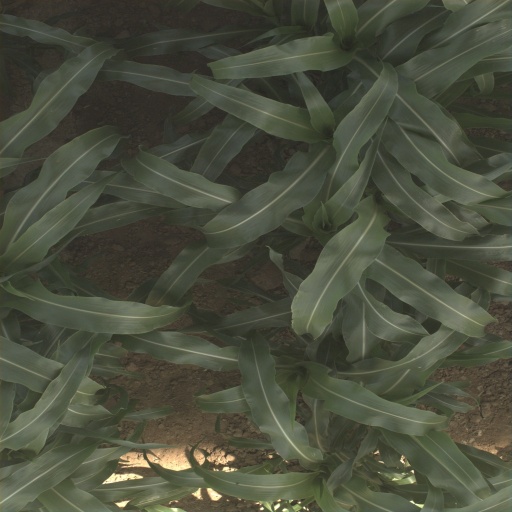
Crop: sorghum